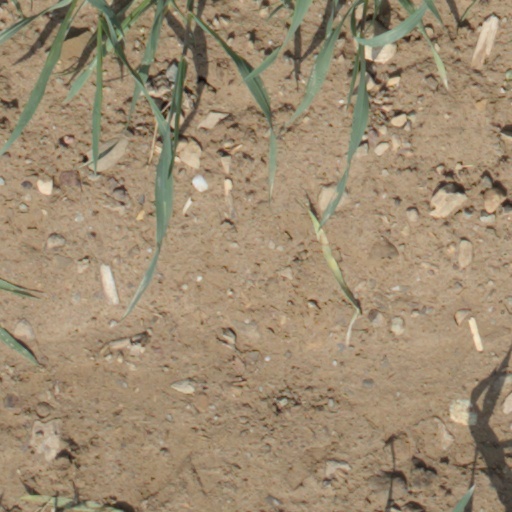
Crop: wheat